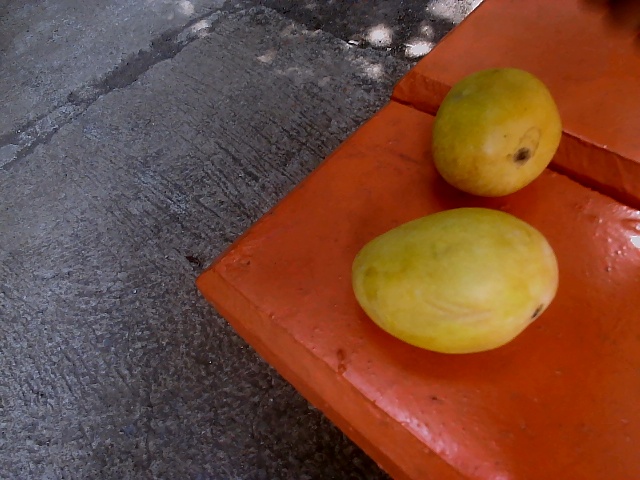
Label: Ripe_Mango